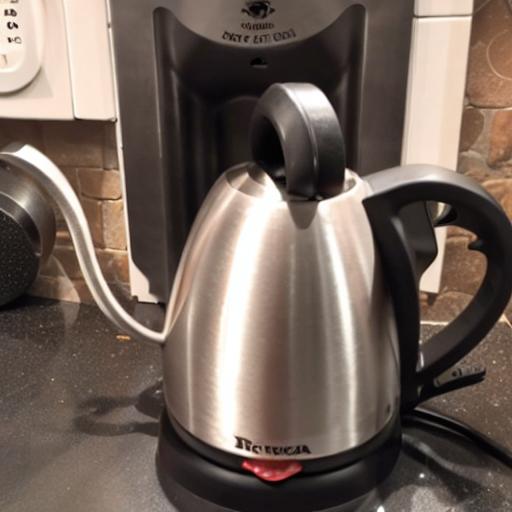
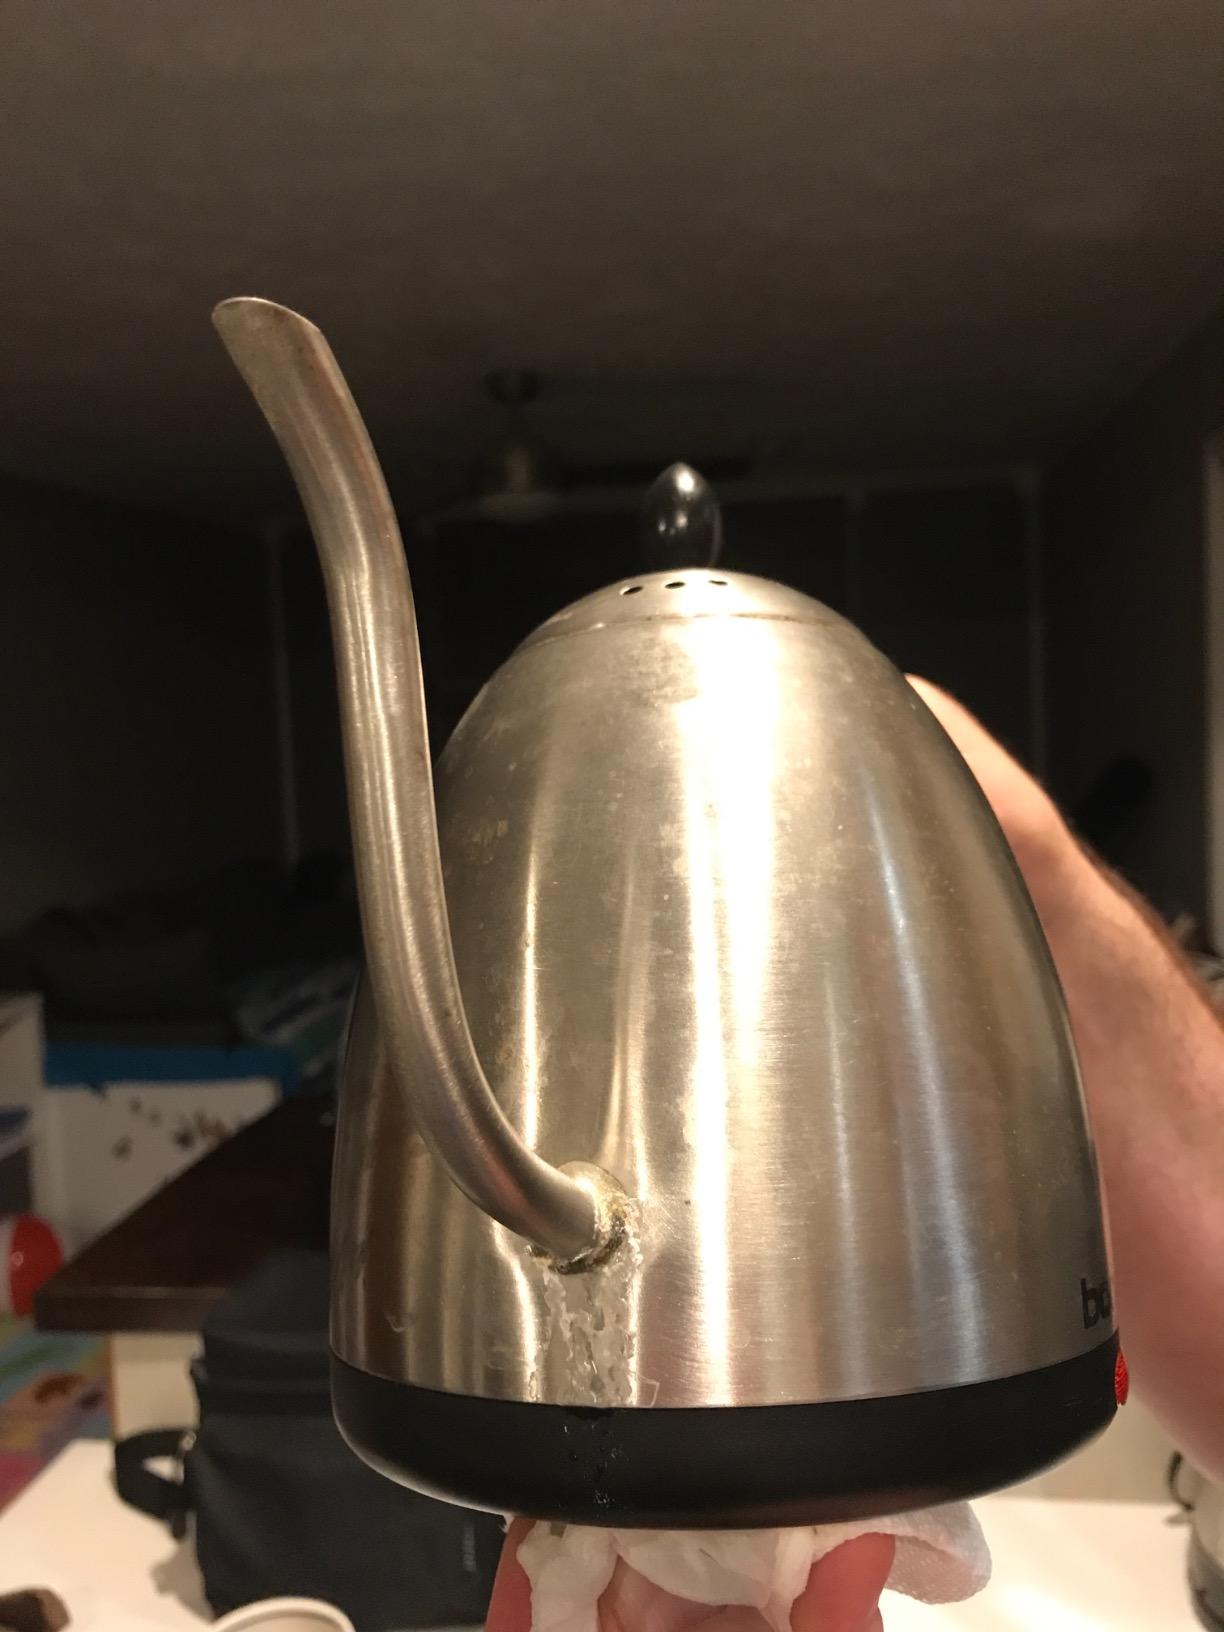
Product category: items_kettle
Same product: no